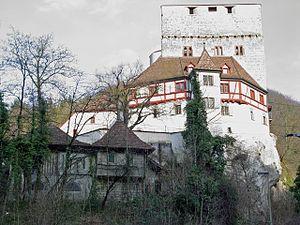
Château d'Angenstein (entre Aesch et Grellingen, près de Bâle)